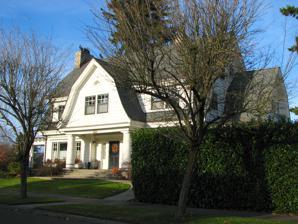
Building: Oliver and Margaret Jeffrey House
Country: United States of America
Year built: 1916
Historic building in Portland, Oregon, U.S. United States historic place Oliver and Margaret Jeffrey House U.S. National Register of Historic Places Location 3033 NE Bryce Street Portland, Oregon Coordinates 45°33′06″N 122°38′04″W / 45.551566°N 122.634363°W / 45.551566; -122.634363 Area less than one acre Built 1916 Built by Oregon Home Builders Architect George Eastman Architectural style Colonial Revival NRHP reference No. 05001059 Added to NRHP September 21, 2005 The Oliver and Margaret Jeffrey House is a house located in northeast Portland , Oregon listed on the National Register of Historic Places . See also National Register of Historic Places listings in Northeast Portland, Oregon References